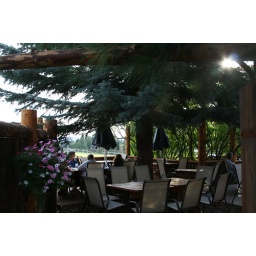
Yes, that a tree in a table